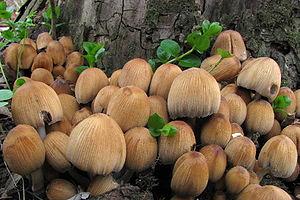
Les Psathyrellaceae sont une famille de champignons basidiomycètes de l’ordre des Agaricales, regroupant les anciennes Coprinaceae aux côtés des Psathyrelles, dont le genre type a dû être démantelé avec la création de 14 nouvelles espèces.